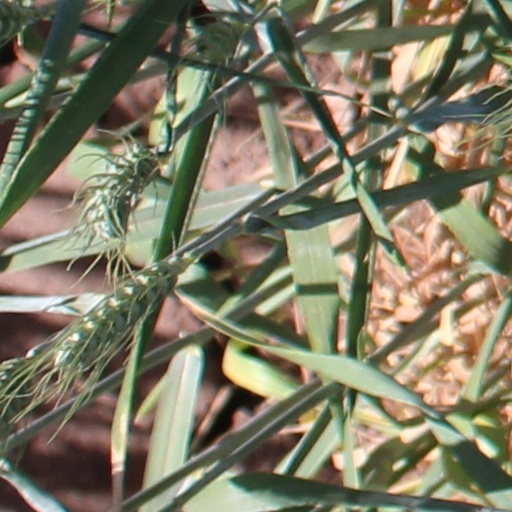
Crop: wheat